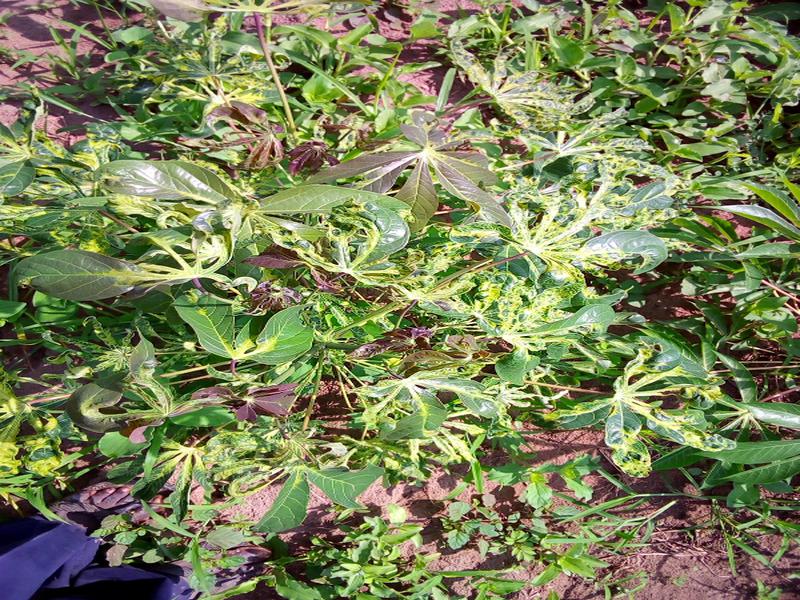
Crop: cassava
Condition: mosaic_disease